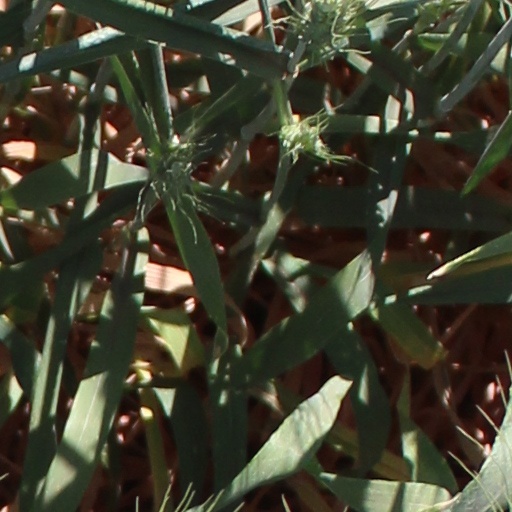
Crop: wheat